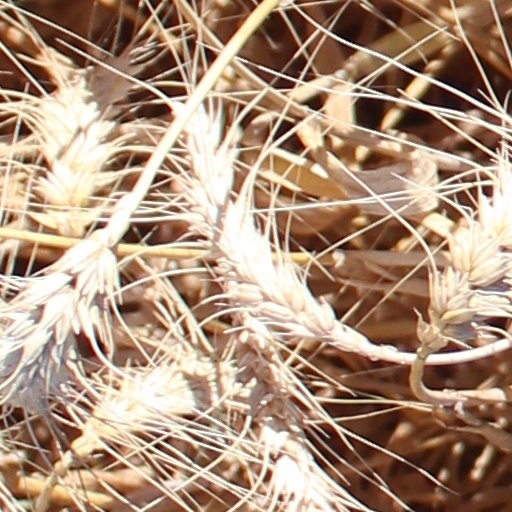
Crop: wheat